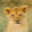
Label: lion